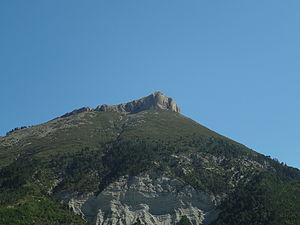
Vergons est une commune française, située dans le département des Alpes-de-Haute-Provence en région Provence-Alpes-Côte d'Azur. Elle s’étend de part et d’autre du col de Toutes Aures, situé à 1 120 m d’altitude, emprunté par la route nationale 202.